Yuzu bath

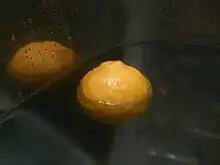
Yuzu in bath water

A yuzu bath, also known as a yuzuyu (柚子湯), is a bathing tradition that is celebrated on the winter solstice in Japan. Yuzu fruits, citrus fruit of East Asian origin known for their characteristically strong aroma and the fragrant oil from their skin (nomilin), are floated in the hot water of the bath, releasing their aroma. The fruit may also be floated cut in half, allowing the citrus juice to mingle with the bathwater and color it yellow-orange, or enclosed in a cloth bag. Alternatively, yuzu-scented bath salts are used. Yuzu baths are believed to guard against colds, treat the roughness of skin, warm the body, and relax the mind.